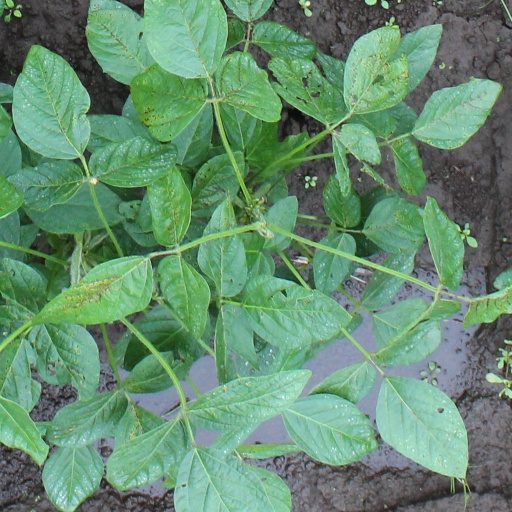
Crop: soybean